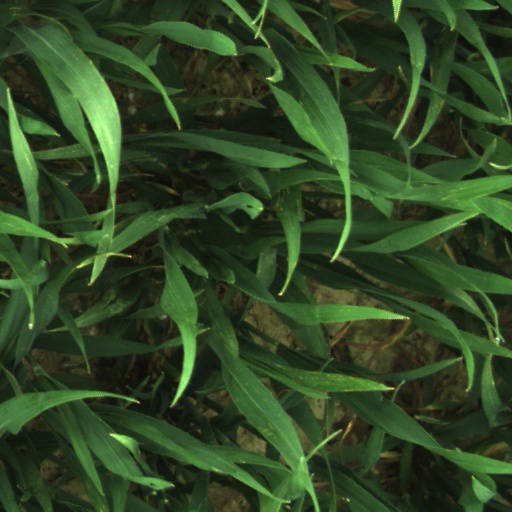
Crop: wheat